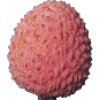
Label: lychee